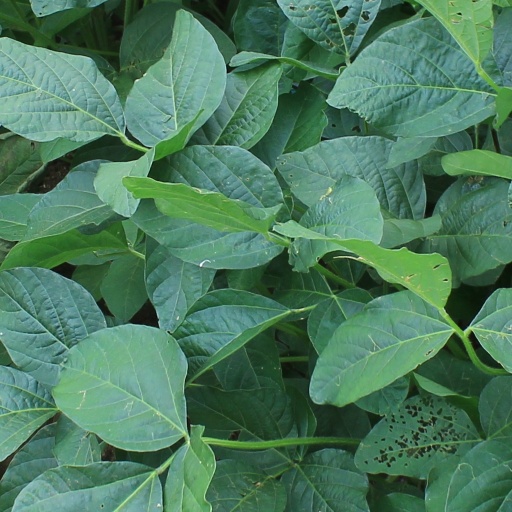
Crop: soybean